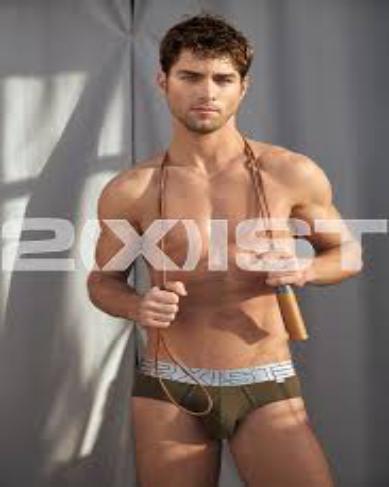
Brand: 2xist
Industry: Clothes